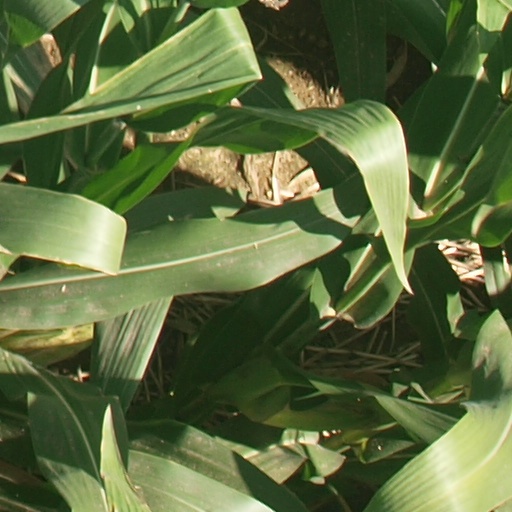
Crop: maize; corn